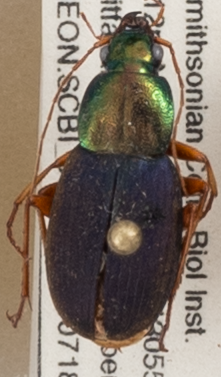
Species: Chlaenius emarginatus
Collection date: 2019-07-18
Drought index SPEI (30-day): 0.376
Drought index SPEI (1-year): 2.09
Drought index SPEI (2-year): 2.09